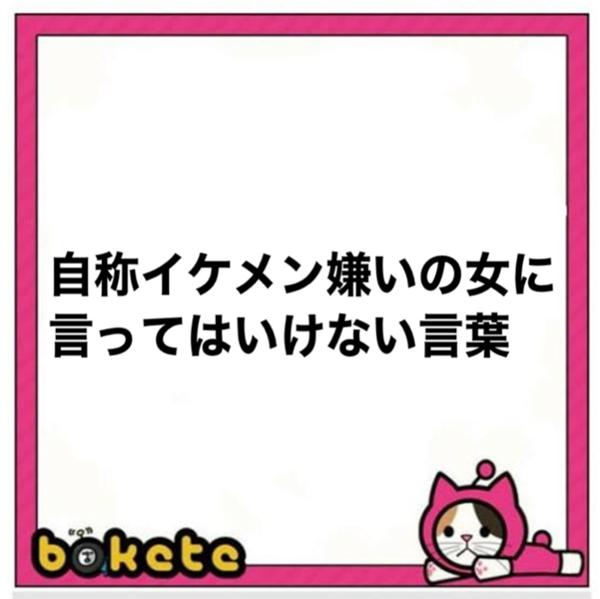
回答: イケメンもお前を選ばないから